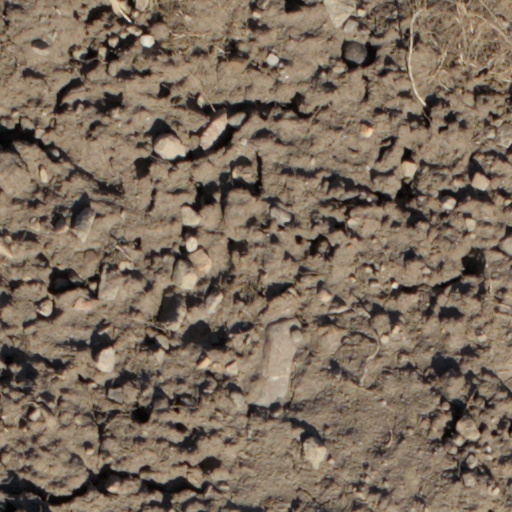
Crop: wheat